Easy Rider

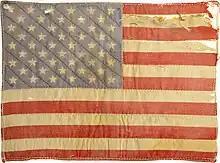
Peter Fonda's American Flag patch, which sold for $89,625 in 2007

The film received mostly positive reviews from critics. Vincent Canby of "The New York Times" called it "pretty but lower case cinema" despite the "upper case" "pious statement about our society which is sick". He was mildly impressed by the photography, rock score and Nicholson's performance. Penelope Gilliatt in "The New Yorker" said that it "speaks tersely and aptly for this American age, that is both the best of times and the worst of times."